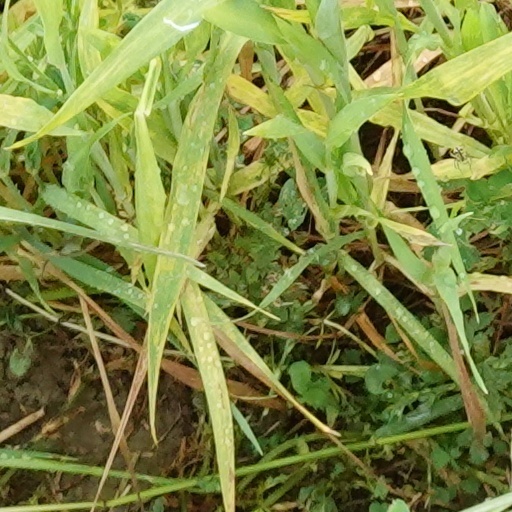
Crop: wheat